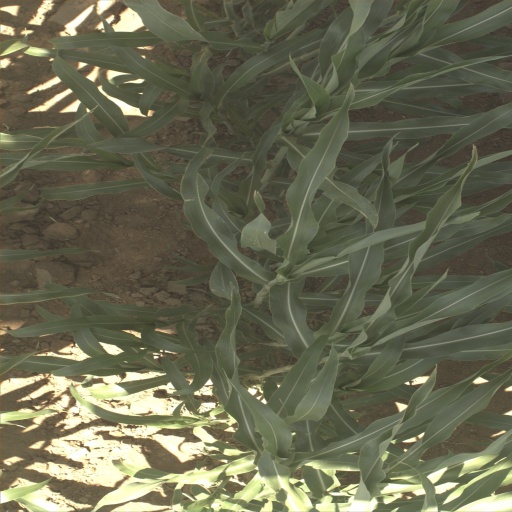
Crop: sorghum